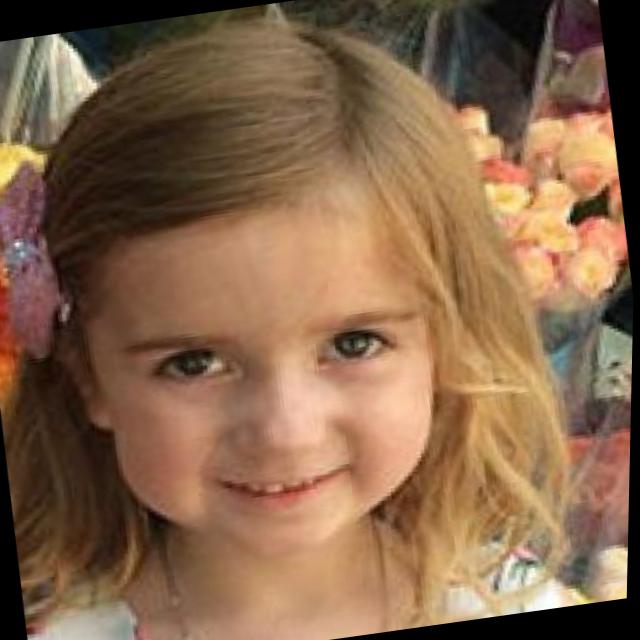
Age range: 0-12